LCARS

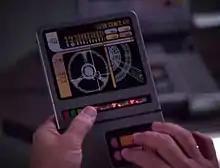
Close-up of a PADD, as seen in ""

The LCARS interface is often seen used on a PADD ("Personal Access Display Device"), a hand-held computer.